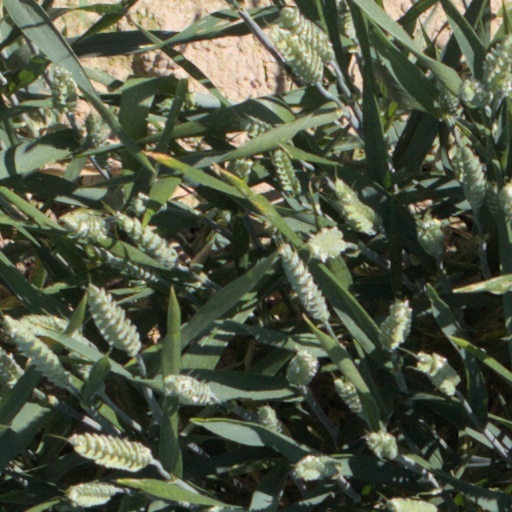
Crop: wheat